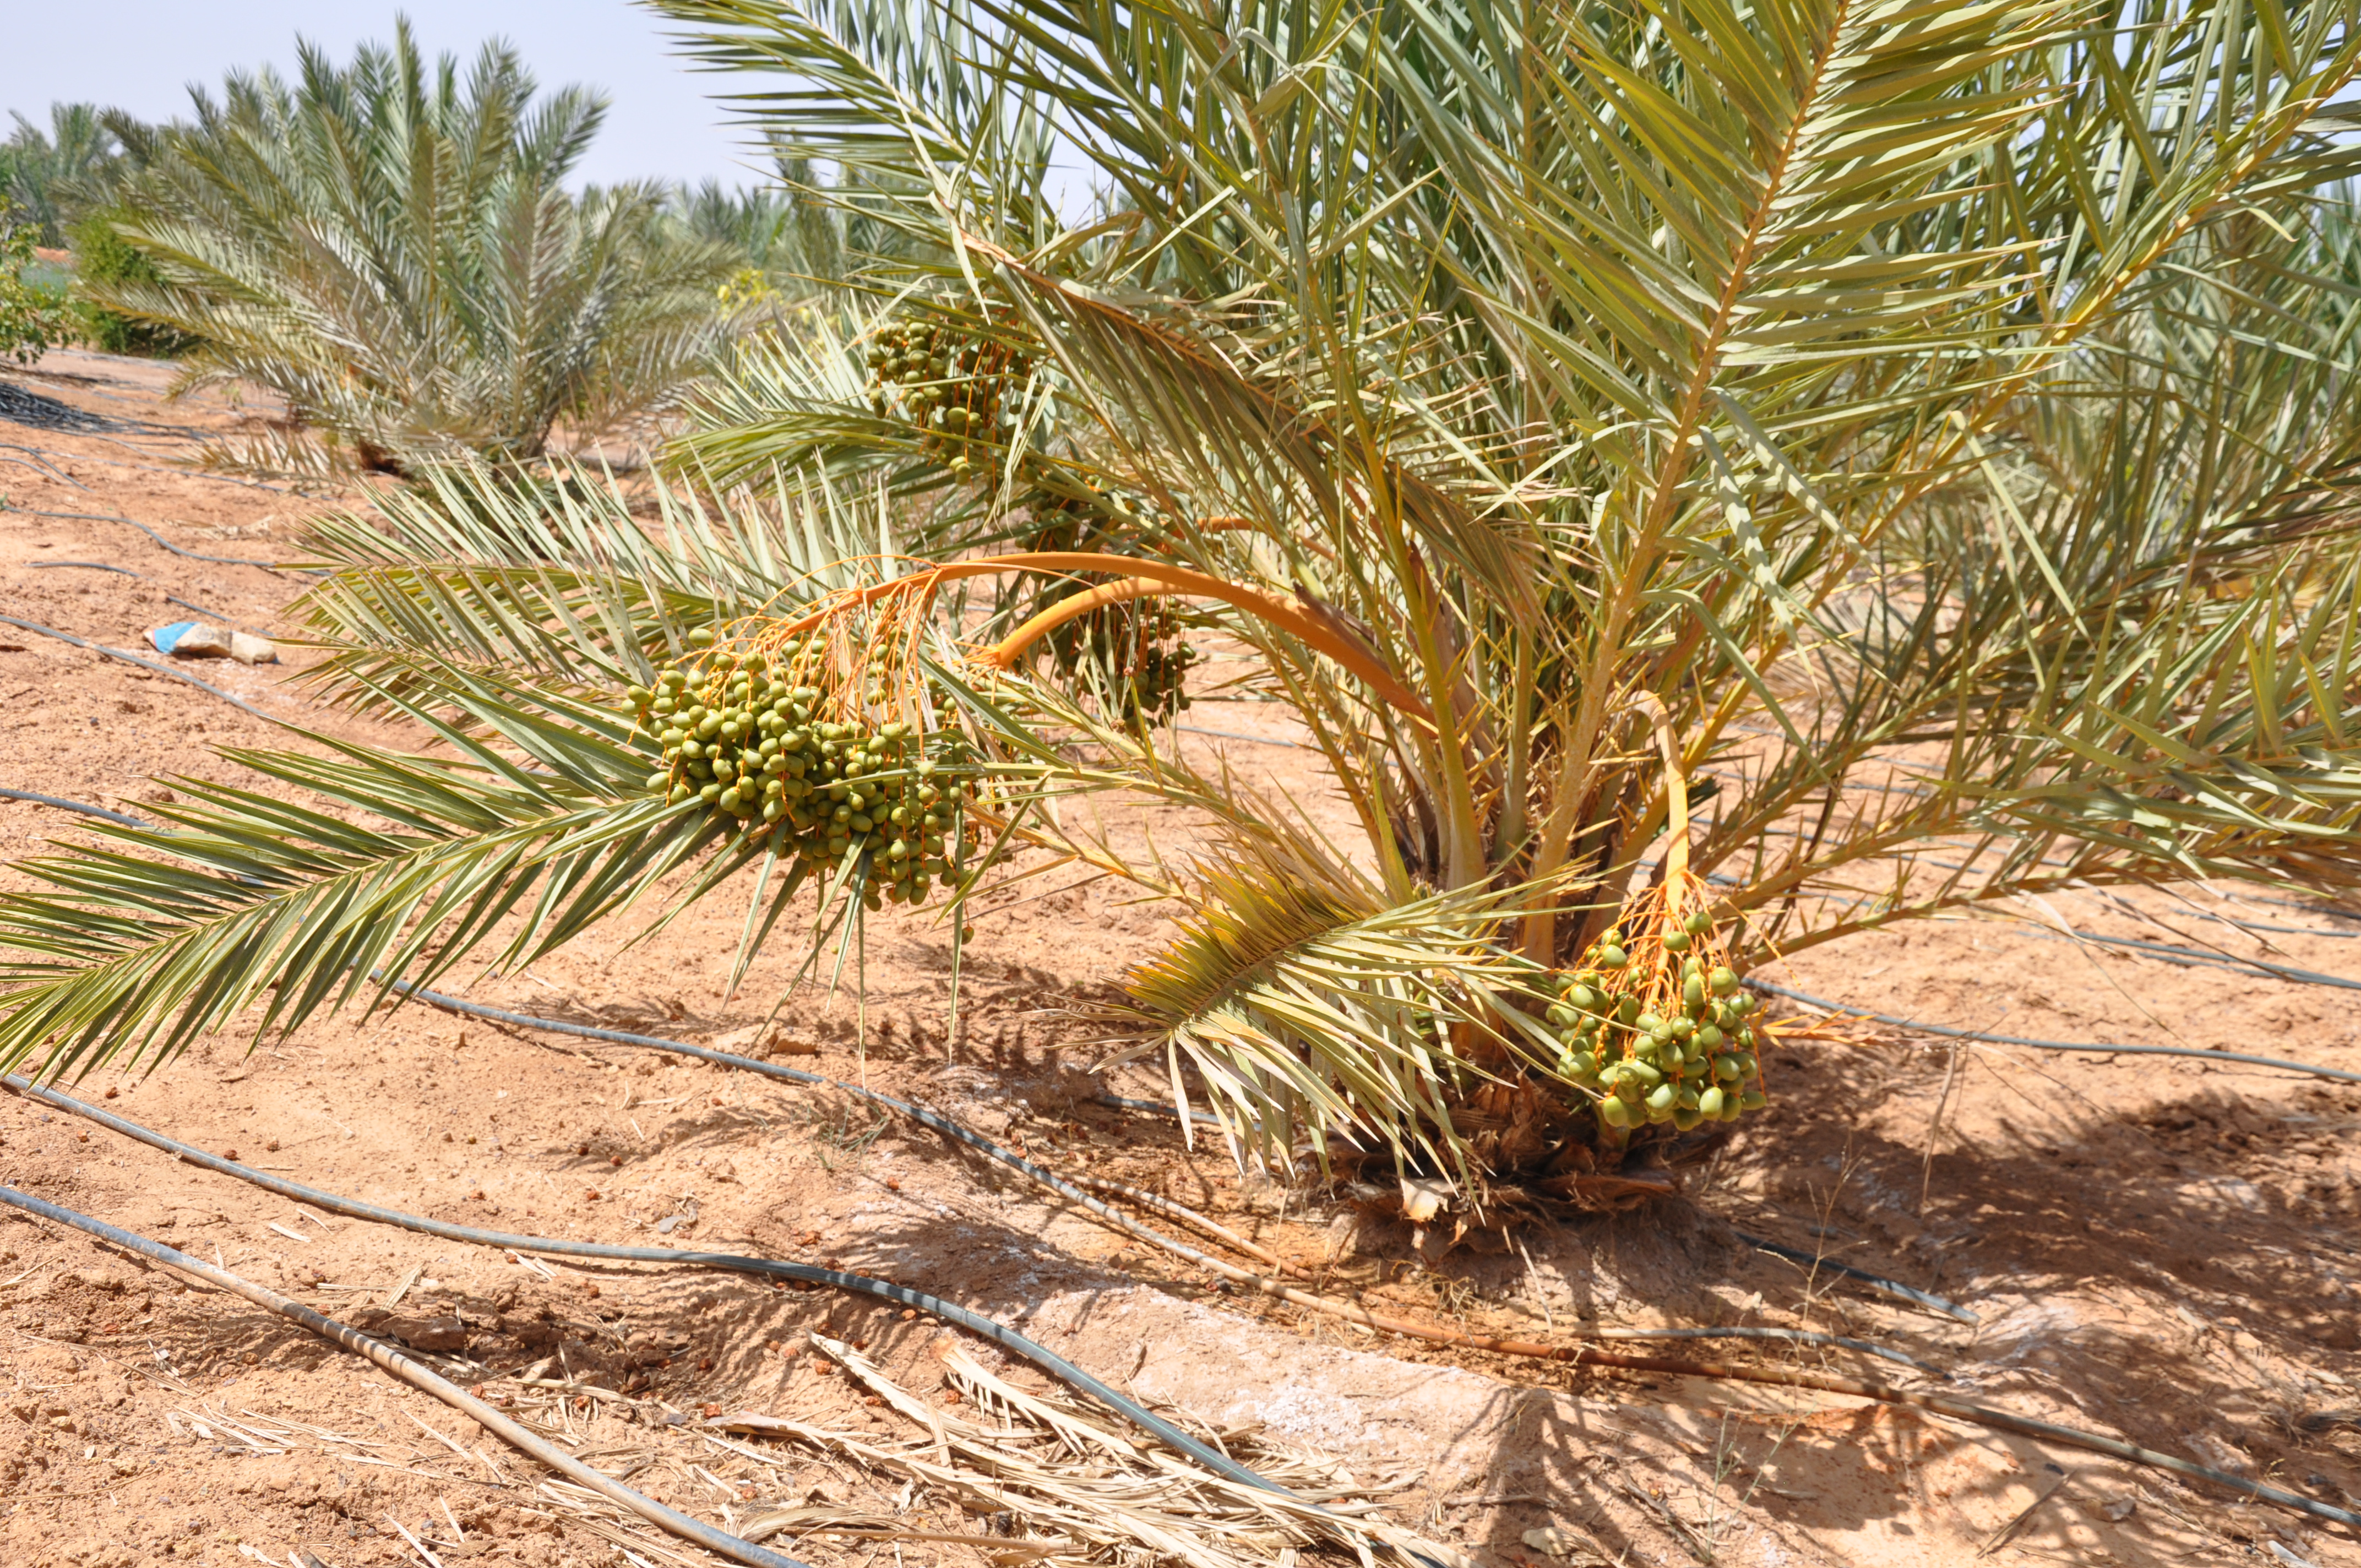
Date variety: Boufagous